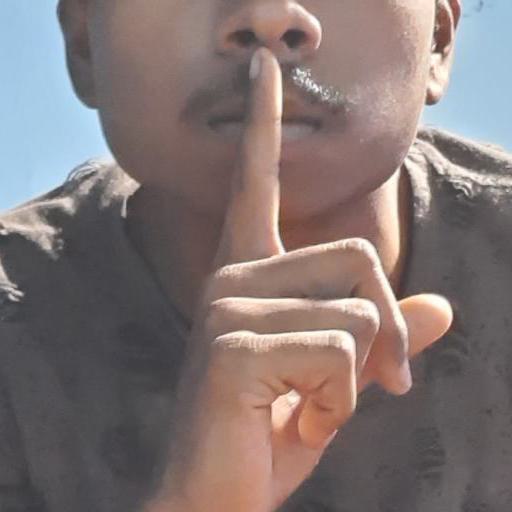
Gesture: mute